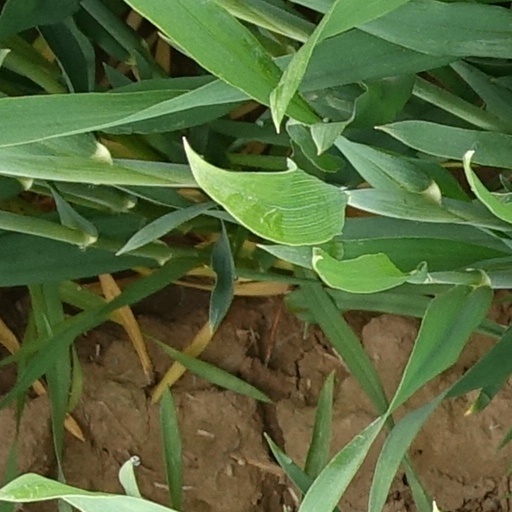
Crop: wheat